Rwanda Cycling Federation

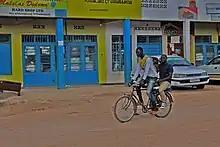
In rural areas of Rwanda, cycling is one of the most common means of transportation.

To help promote and encourage cycling in Rwanda, where cycling has experienced a notable growth in recent times, the Rwanda Cycling Federation also hosts and organizes many amateur races and events. One notable event is the Rwanda Cycling Cup, a series of races that also includes the Rwandan National Road Race and Time Trial Championships, which are both open to professionals and amateurs.